Texel

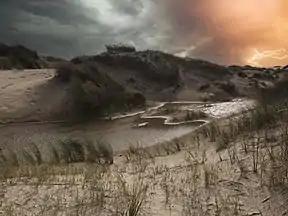
De Hors at Dunes of Texel National Park

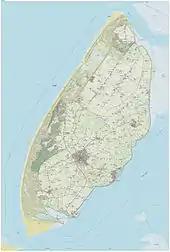
"2014 map of Texel"

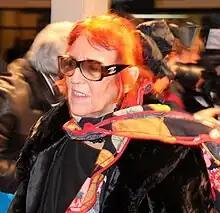
Imme Dros, 2010

During the American Revolutionary War, Texel was used as a port by Continental Navy officer John Paul Jones after the battle of Flamborough Head off the Yorkshire coast in September 1779. In the battle, Jones captured the Royal Navy frigate , which he sailed to Texel for desperately needed repairs. This event further complicated Anglo-Dutch relations.